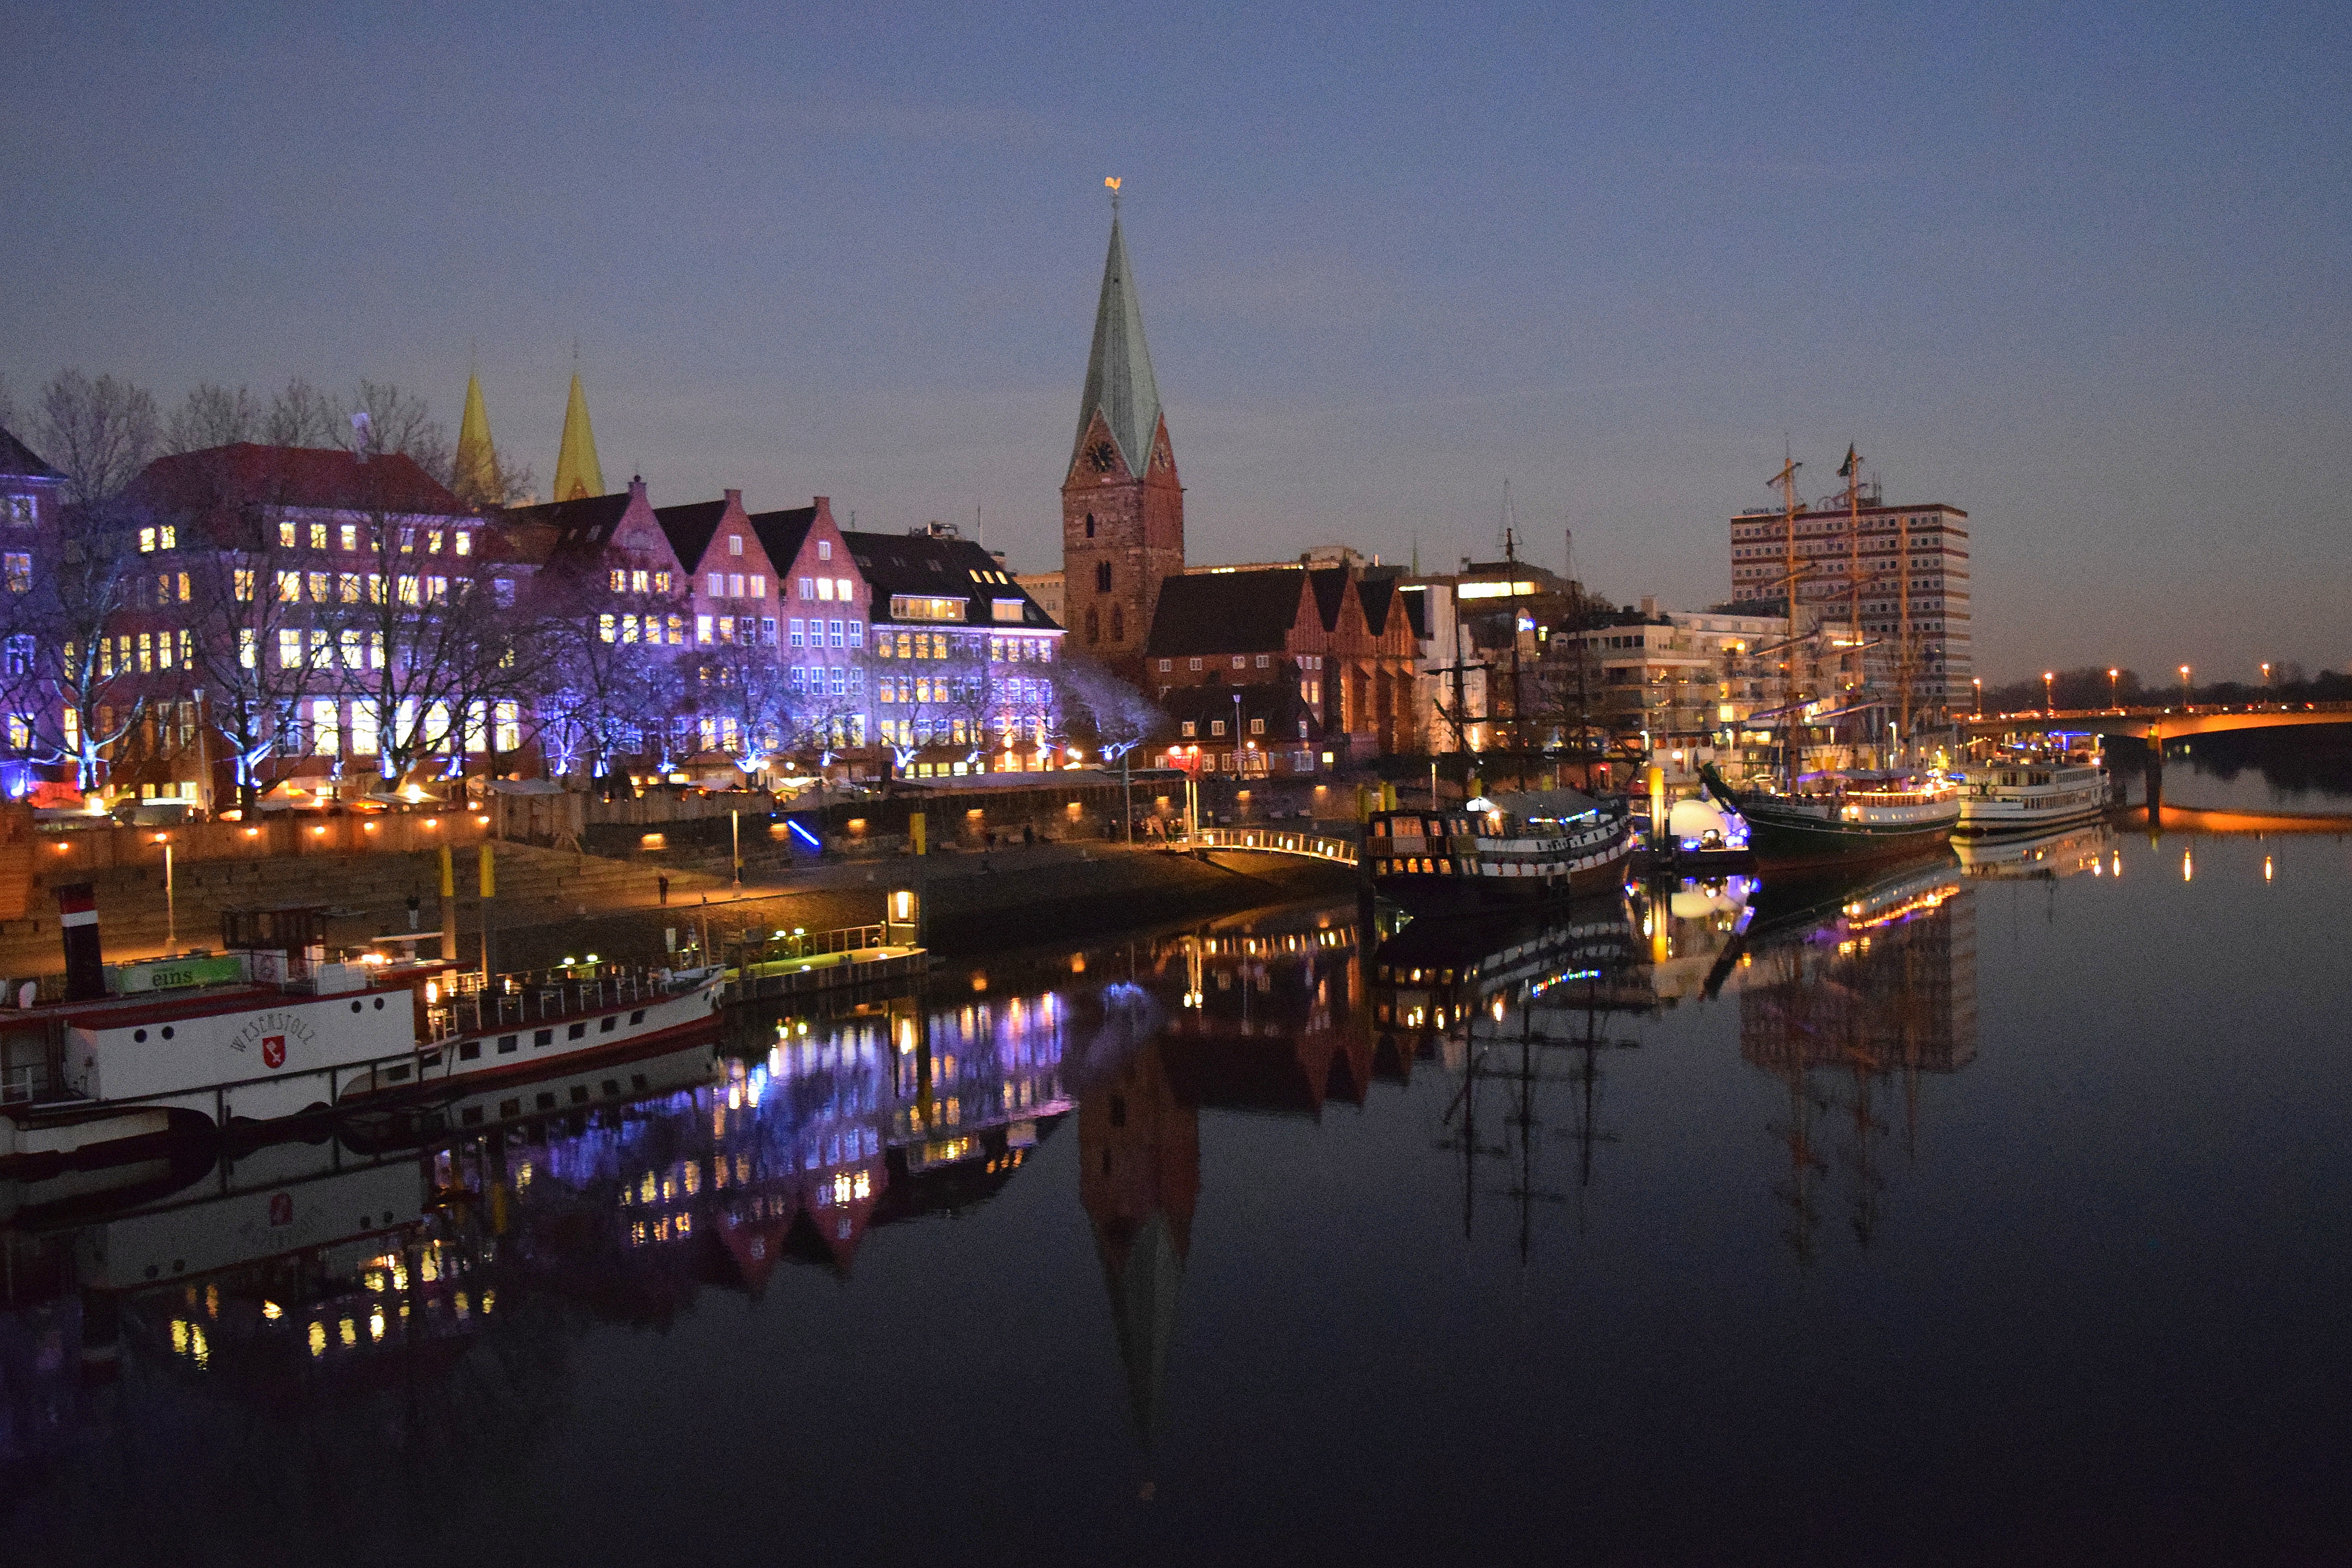
water, dock, sunset, skyline, night, city, skyscraper, river, cityscape, downtown, dusk, evening, reflection, landmark, marina, waterway, kill, dom, metropolis, bremen, weser, teerhof, pannekoekship, urban area, human settlement, metropolitan area, alex von humboldt